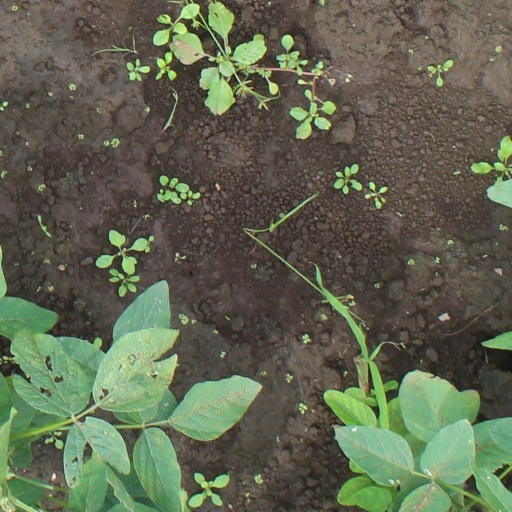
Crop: soybean